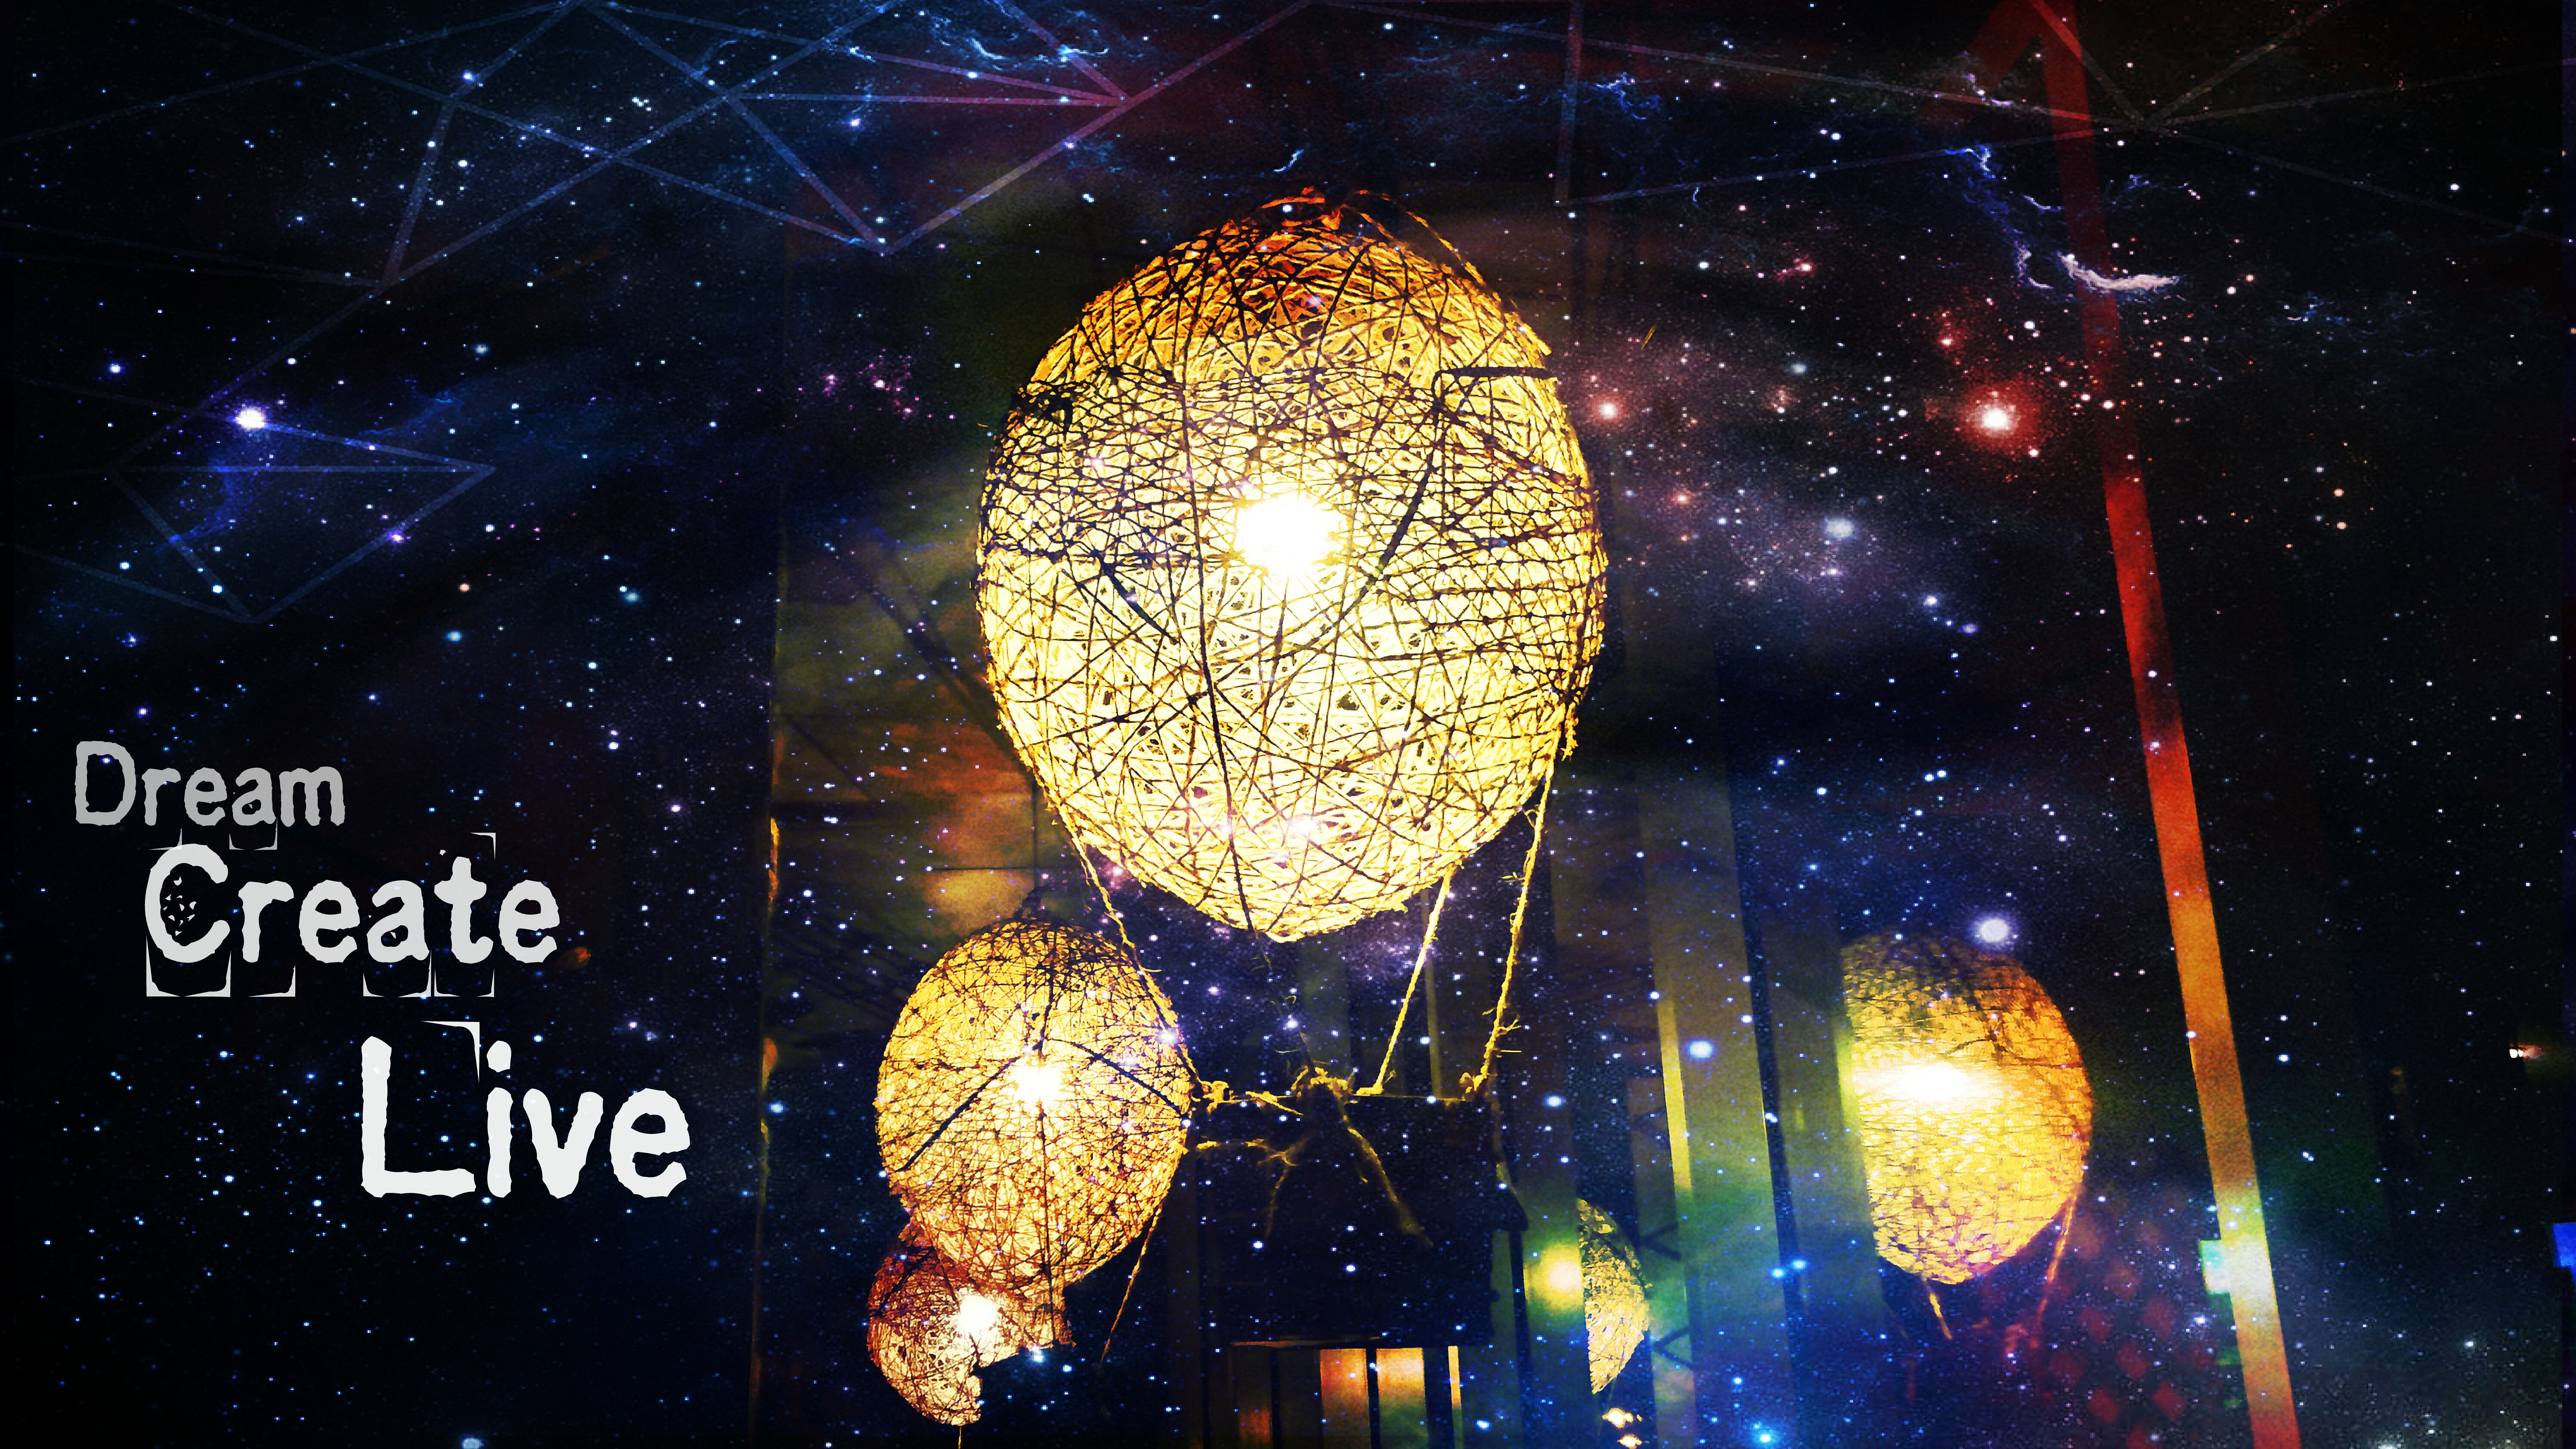
lamp, stars, balloon, sky, earth, lighting, universe, night, space, world, computer wallpaper, fete, outer space, event